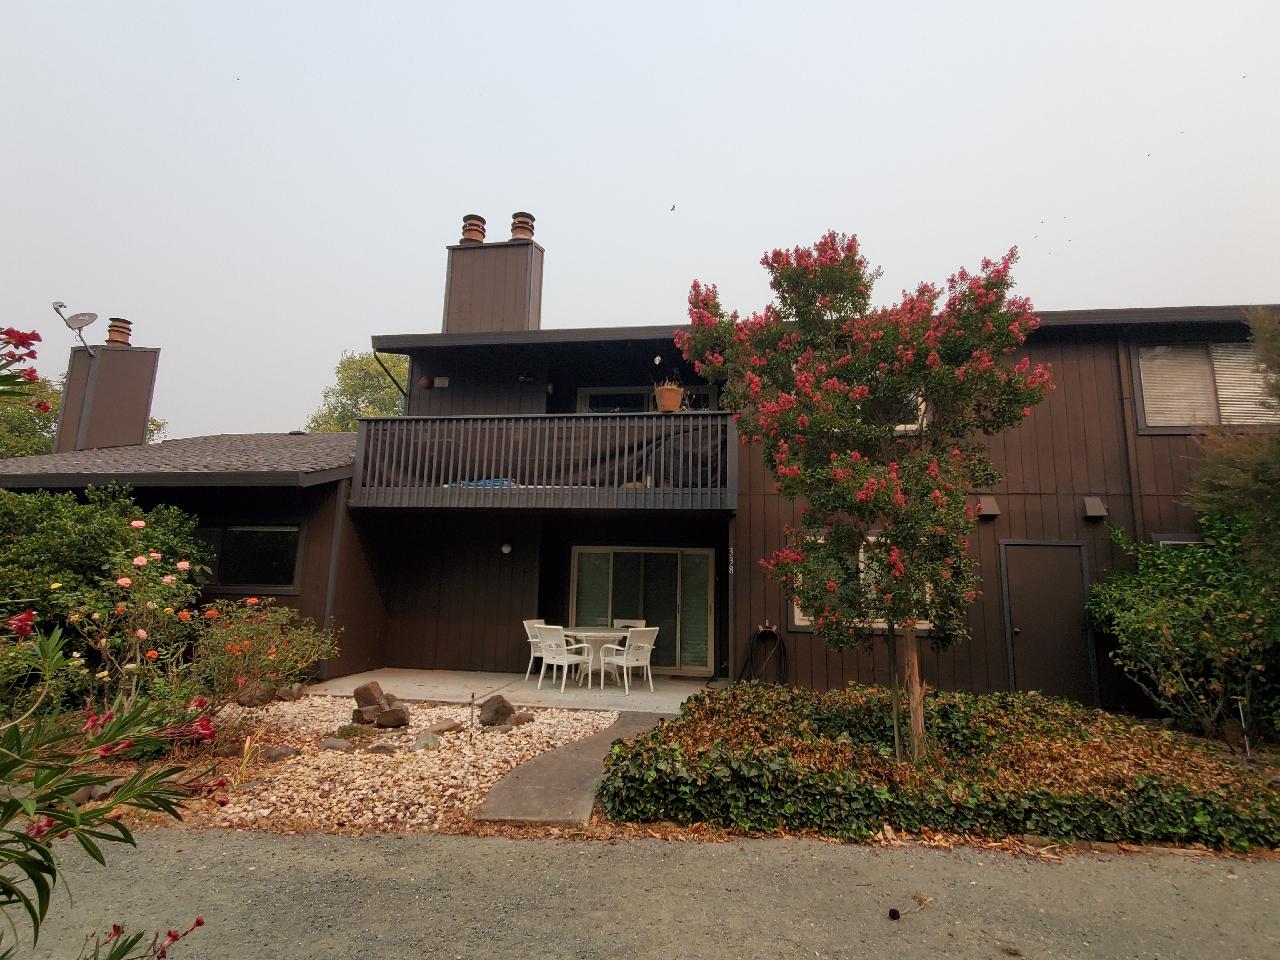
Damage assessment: no_damage